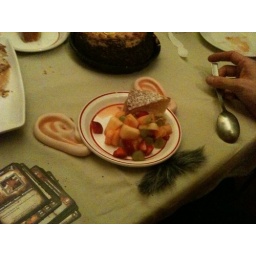
Birthday cake at Bernie's house in Manchester